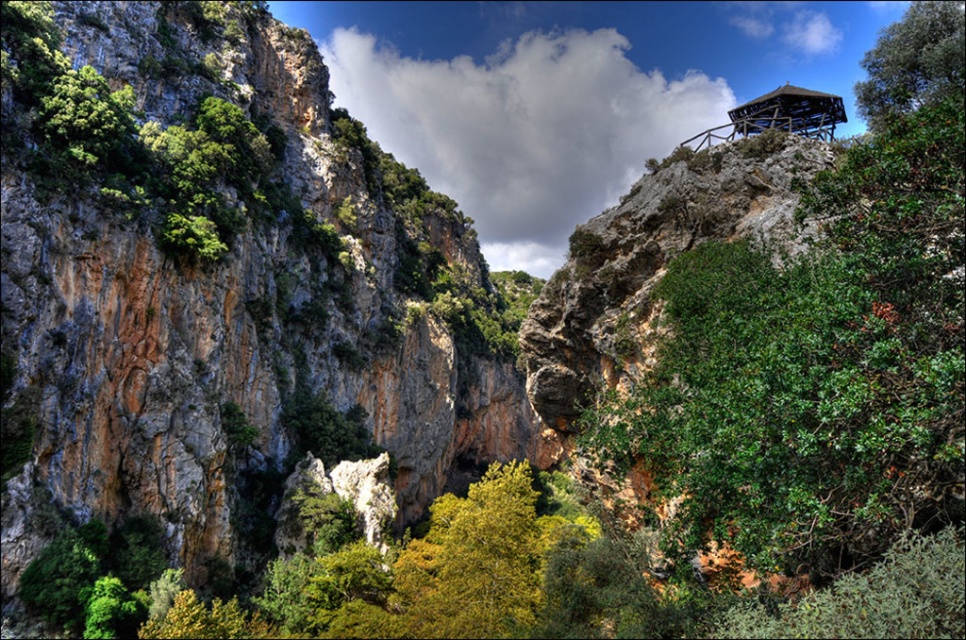
Question: Is rocky cliff at left positioned in front of wooden gazebo at upper right? (A) yes (B) no
Answer: A